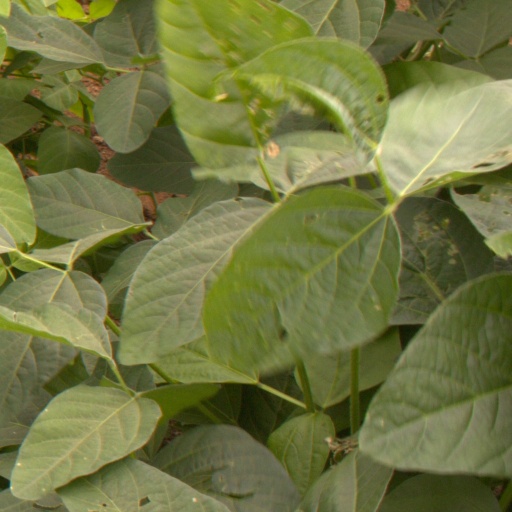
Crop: soybean